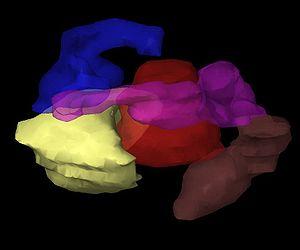
La curiethérapie, parfois appelée brachythérapie ou radiumthérapie, est une technique de radiothérapie mise au point à l'Institut Curie où la source radioactive scellée est placée à l'intérieur ou à proximité immédiate de la zone à traiter. La curiethérapie est couramment utilisée comme un traitement efficace pour soigner le cancer du col de l'utérus,